Anshan Normal University

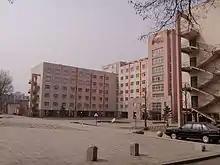
A large square with a fountain in the middle sits before several buildings with a pink rendering. The buildings are used for teaching as part of Anshan Normal University.

Anshan Normal University is a university in the city of Anshan, in Liaoning province. It is under the provincial government. The school was founded in 1958 as a teacher training centre but suspended all operations in 1962 at the dawn of the Chinese Cultural Revolution before it was restarted again in 1978. The campus covers an area of 731,600 square meters. There is a teaching staff of 1207 over various levels from Professor down to post graduate teachers.